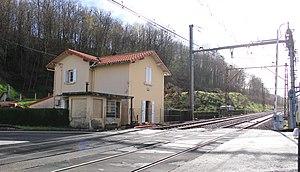
Passage à niveau de Lanespède (Hautes-Pyrénées)
Lanespède est une commune française située dans le département des Hautes-Pyrénées, en région Occitanie.